Love and Death

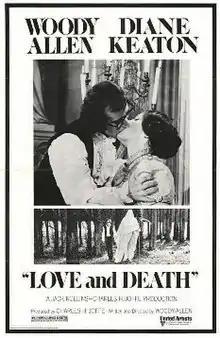
Theatrical release poster

Love and Death is a 1975 American comedy film written and directed by Woody Allen. It is a satire on the Golden Age of Russian literature starring Allen and Diane Keaton as Boris and Sonja, Russians living during the Napoleonic Era who engage in mock-serious philosophical debates. Allen considered it the funniest film he had made up until that point.